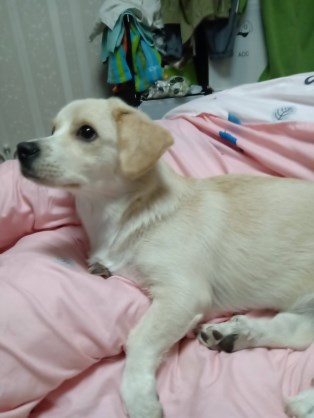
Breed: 3336-n000121-chinese_rural_dog